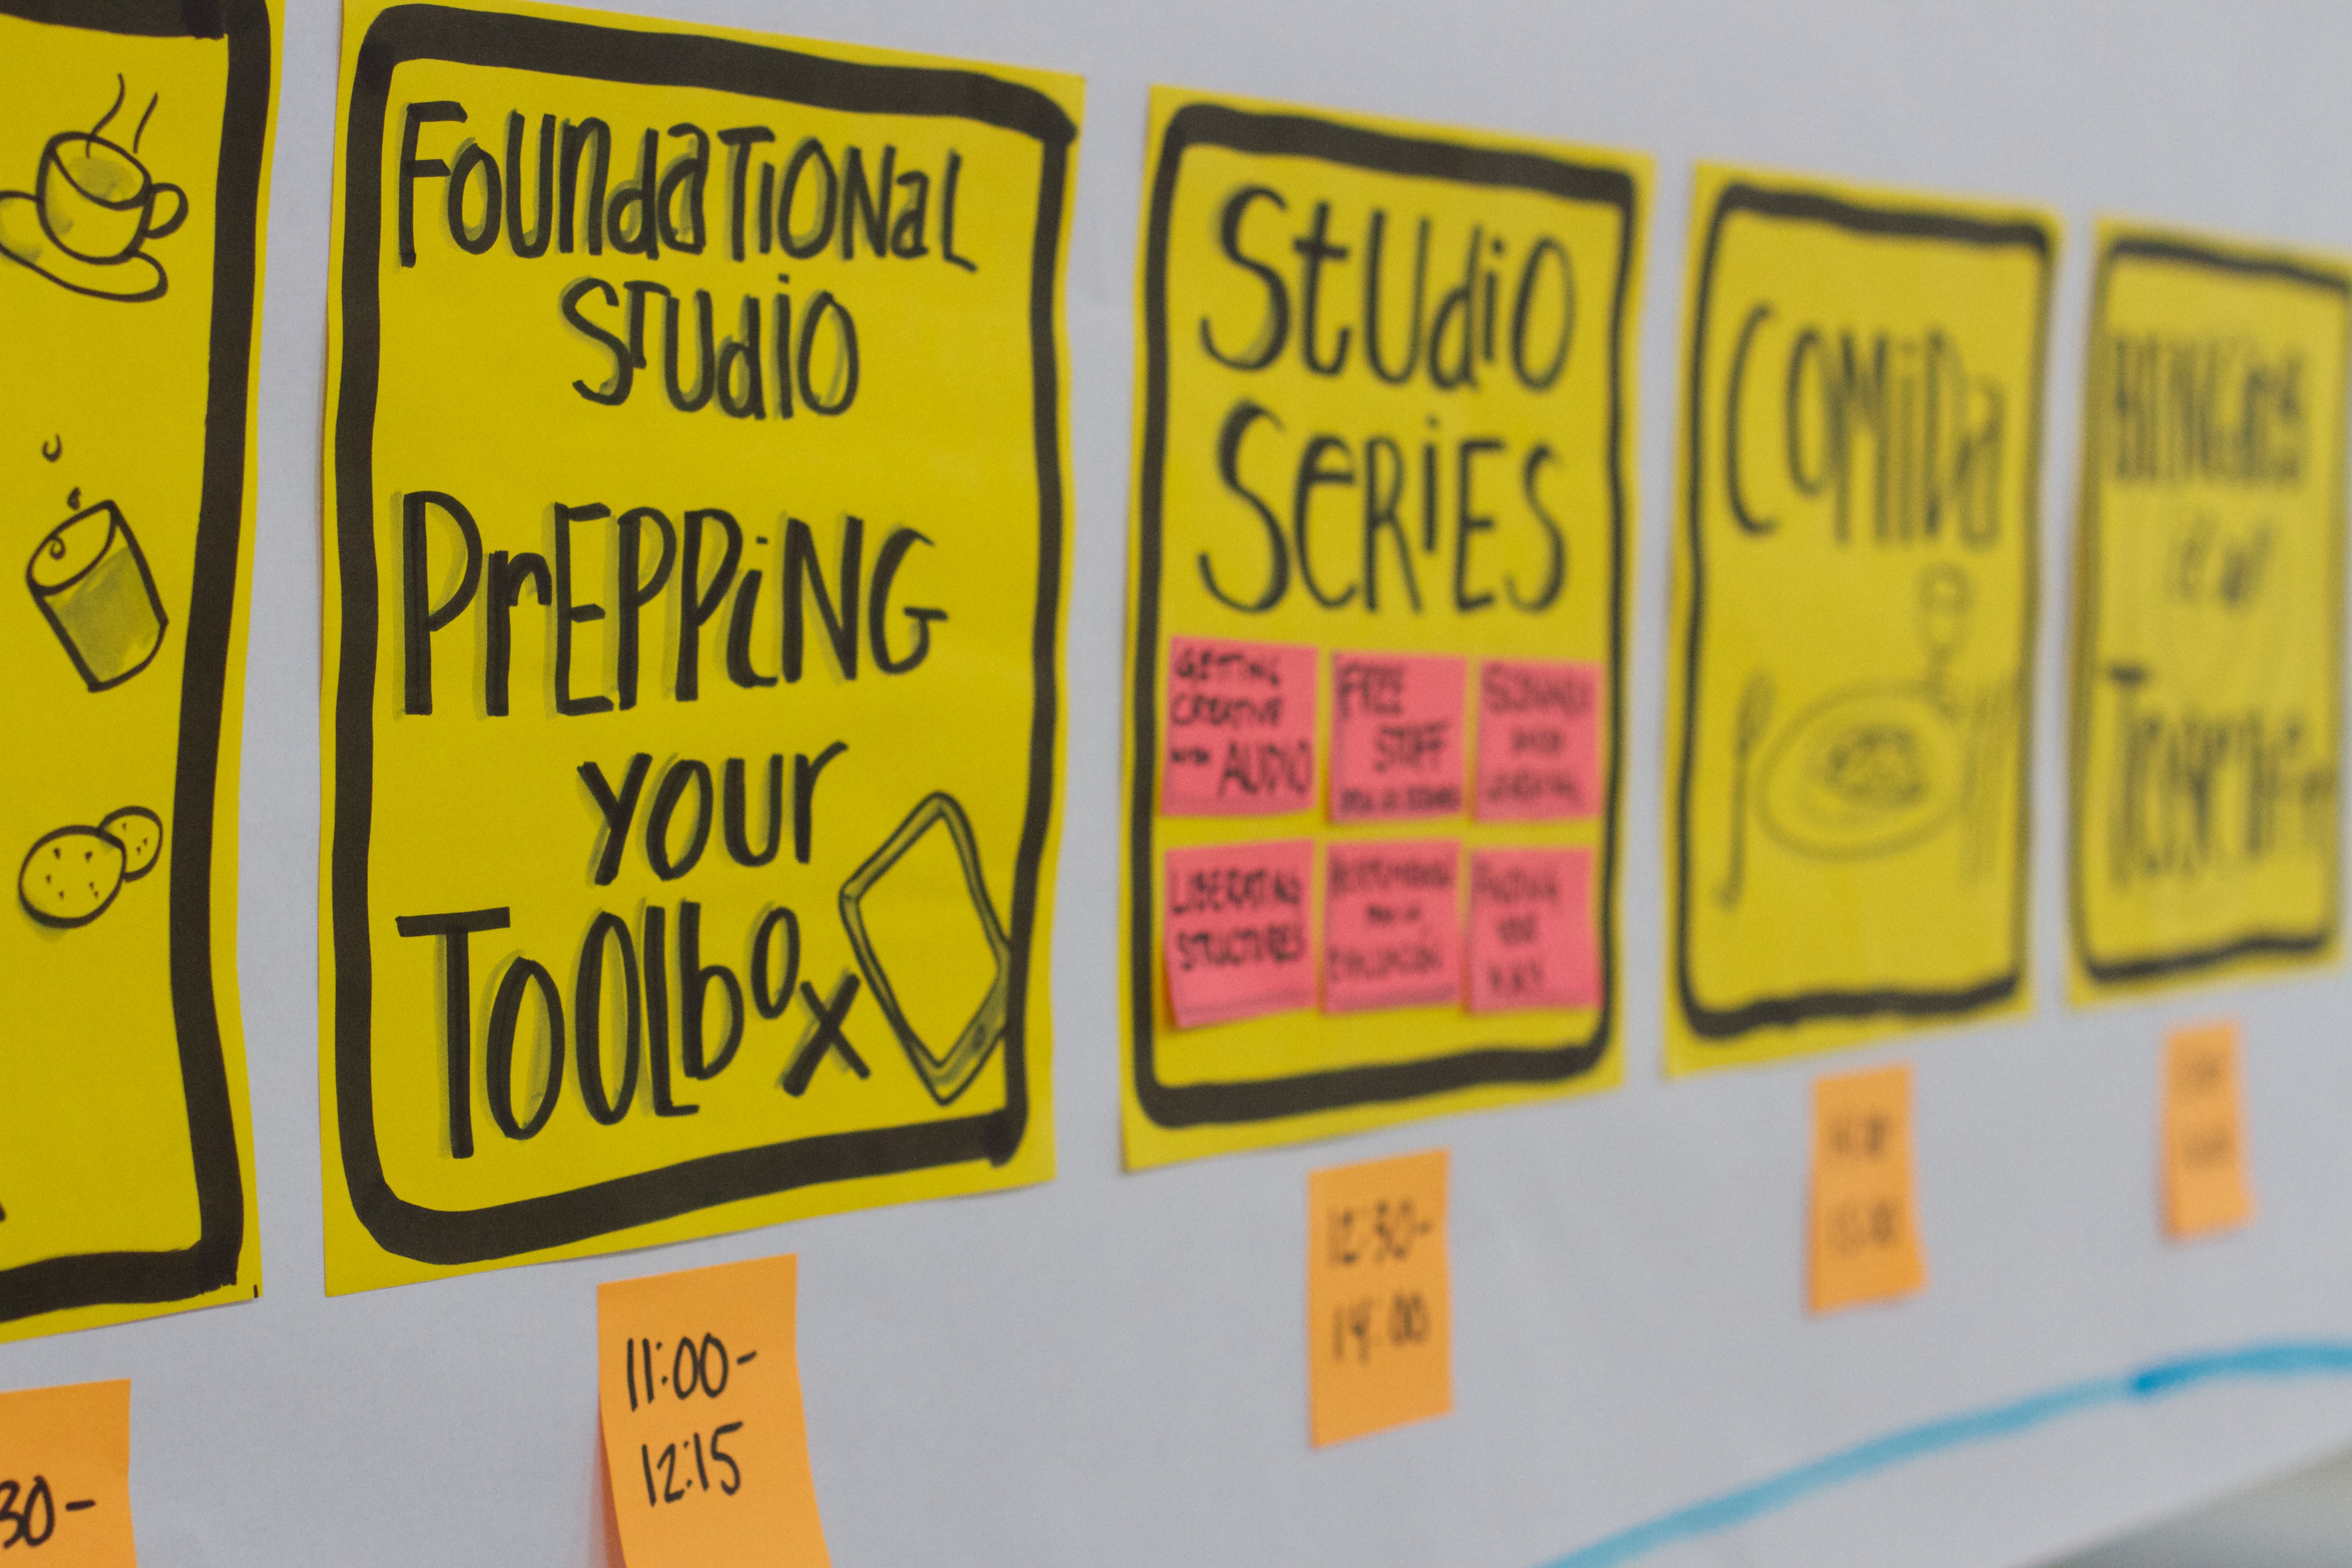
number, sign, color, street sign, yellow, signage, label, font, shape, udgagora, vehicle registration plate